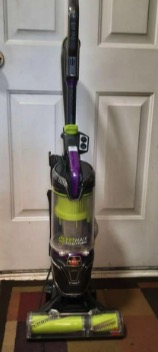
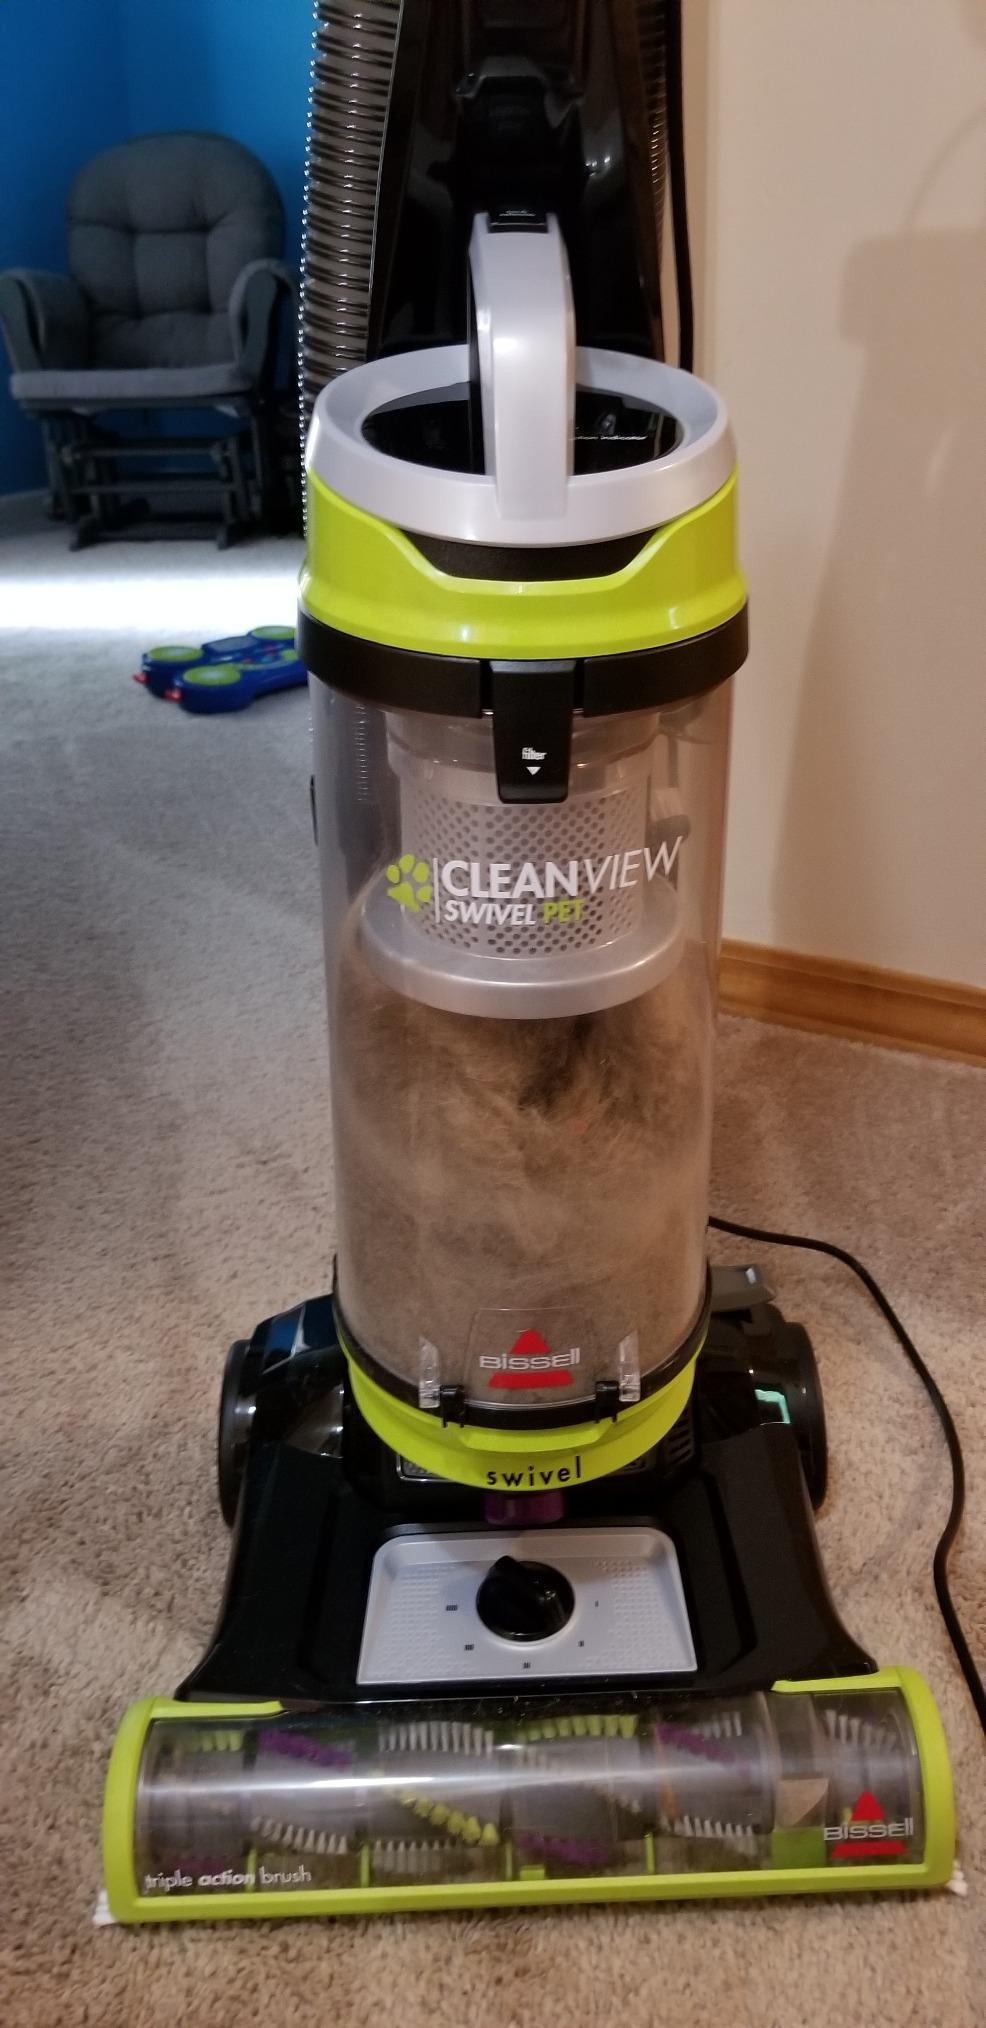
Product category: items_vacuum
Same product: no